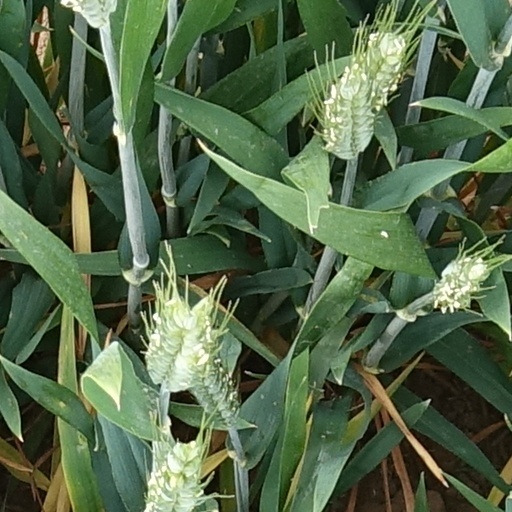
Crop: wheat